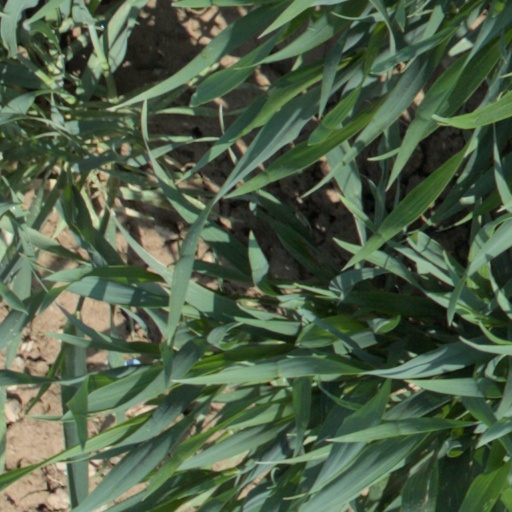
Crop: wheat